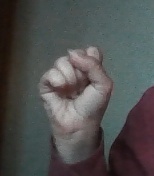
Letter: saad